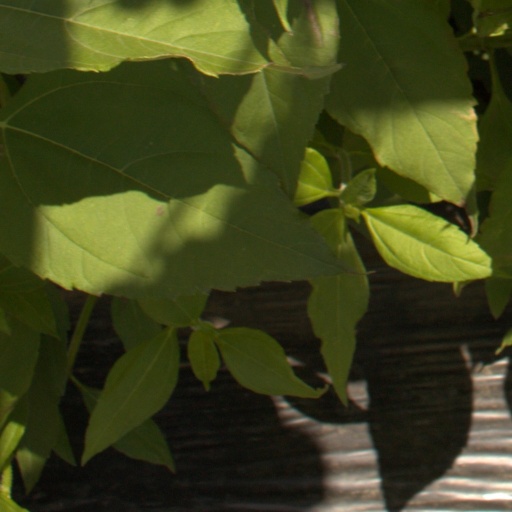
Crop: Jerusalem artichoke